Miles Whitney Straight

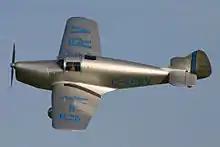
Miles Whitney Straight G-AERV in 2011

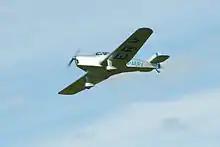
Miles Whitney Straight G-AERV in 2013

The "Miles M.11 Whitney Straight" was a twin-seat monoplane specifically built for use by flying clubs and private owners. Its construction was primarily composed of wood, including spruce frames and three-ply birch covering. The Whitney Straight featured a fixed main undercarriage complete with aerodynamic fairings, along with a fixed tailwheel. Relatively comfortable accommodation for its pilot, a single passenger and their luggage, was provided within an enclosed 'side-by-side' cockpit. The cockpit was covered by a single-piece canopy comprising molded Perspex.